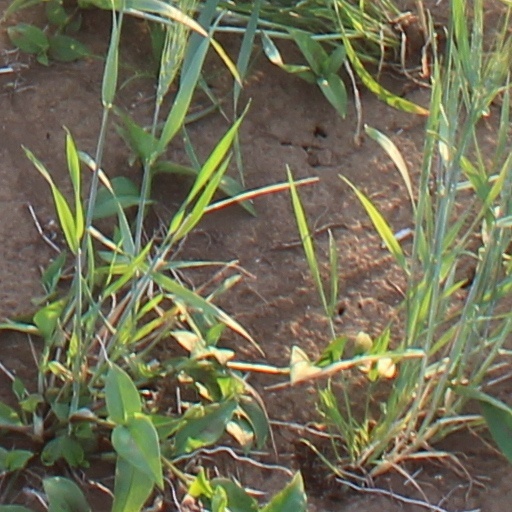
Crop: wheat